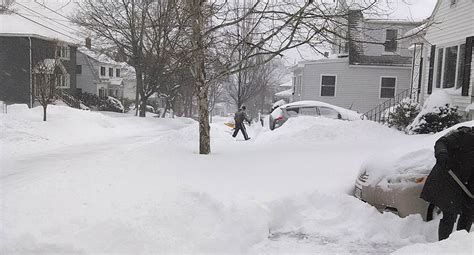
Weather: snow or frosty